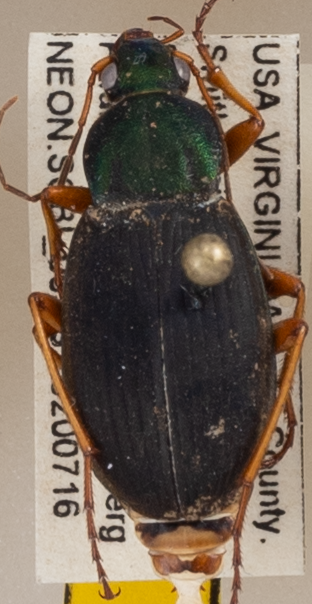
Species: Chlaenius aestivus
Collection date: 2020-07-16
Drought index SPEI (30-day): -1.658
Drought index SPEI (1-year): -0.86
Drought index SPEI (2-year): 1.69